Daisen, Akita

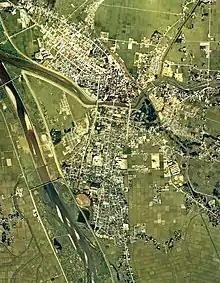
Omagari district Daisen city center area Aerial photograph.1976

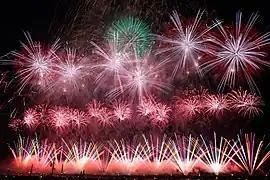
National Fireworks Competition in Daisen

Daisen is located in the flatlands of central Akita Prefecture. The area of the city is greater than the total metropolitan area of Tokyo. Daisen is bounded by the Ōu Mountains in the east, the Dewa Mountains in the center of the prefecture in the west, the former town of Kakumagawa between the Omono River and the Yokote River in the south, and the area slightly south of the summit of Mount Oishi in the north. The mountains of the Dewa Mountain Range in the western part of the city and the Ōu Mountains in the eastern part of the city surround the Senboku Plain in the northern part of the Yokote Basin.The Omono River, a first-class river, flows from the south to the northwest of the city. The highest peak in Daisen is Mount Kosugi (1,229 meters) in eastern Daisen.